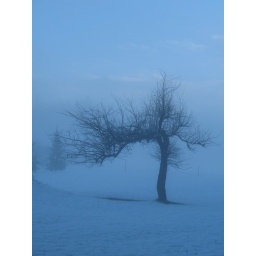
This apple tree awaits greener pastures and a flush of bright pink blossoms in May.